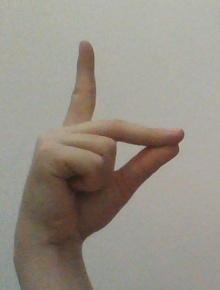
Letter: ta